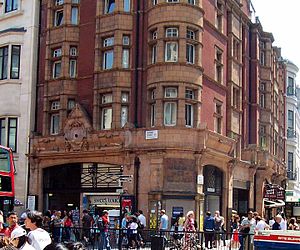
Central line / Historie / Central London Railway
Harry Bell Measures designede overfladebygningerne for CLR, som denne på Oxford Circus.
Central line er en London Underground-bane, der løber gennem det centrale London, fra Ealing og Ruislip i vest til Epping, Essex i nordøst. Banen er farvet rød på netværkskortet og betjener 49 stationer på 74 km. Den er den længste Underground-bane. Den er også den ene af kun to baner i Underground-netværket, der krydser Greater Londons grænse. Den anden er Metropolitan line. Som en af Londons dybtliggende tube-jernbaner er togene mindre end dem på de britiske fjernbaner.